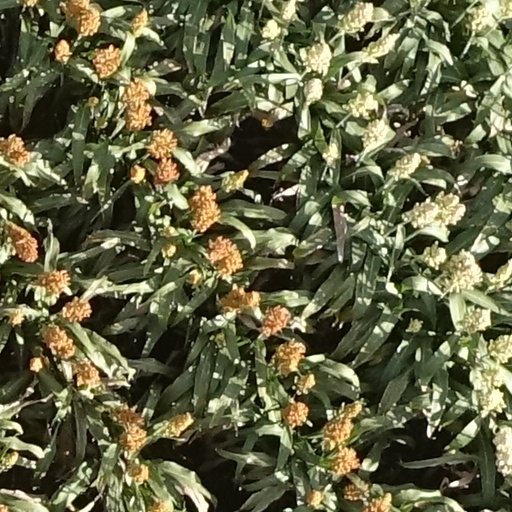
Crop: sorghum